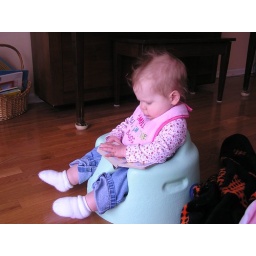
Reading a book in our new Bumbo chair